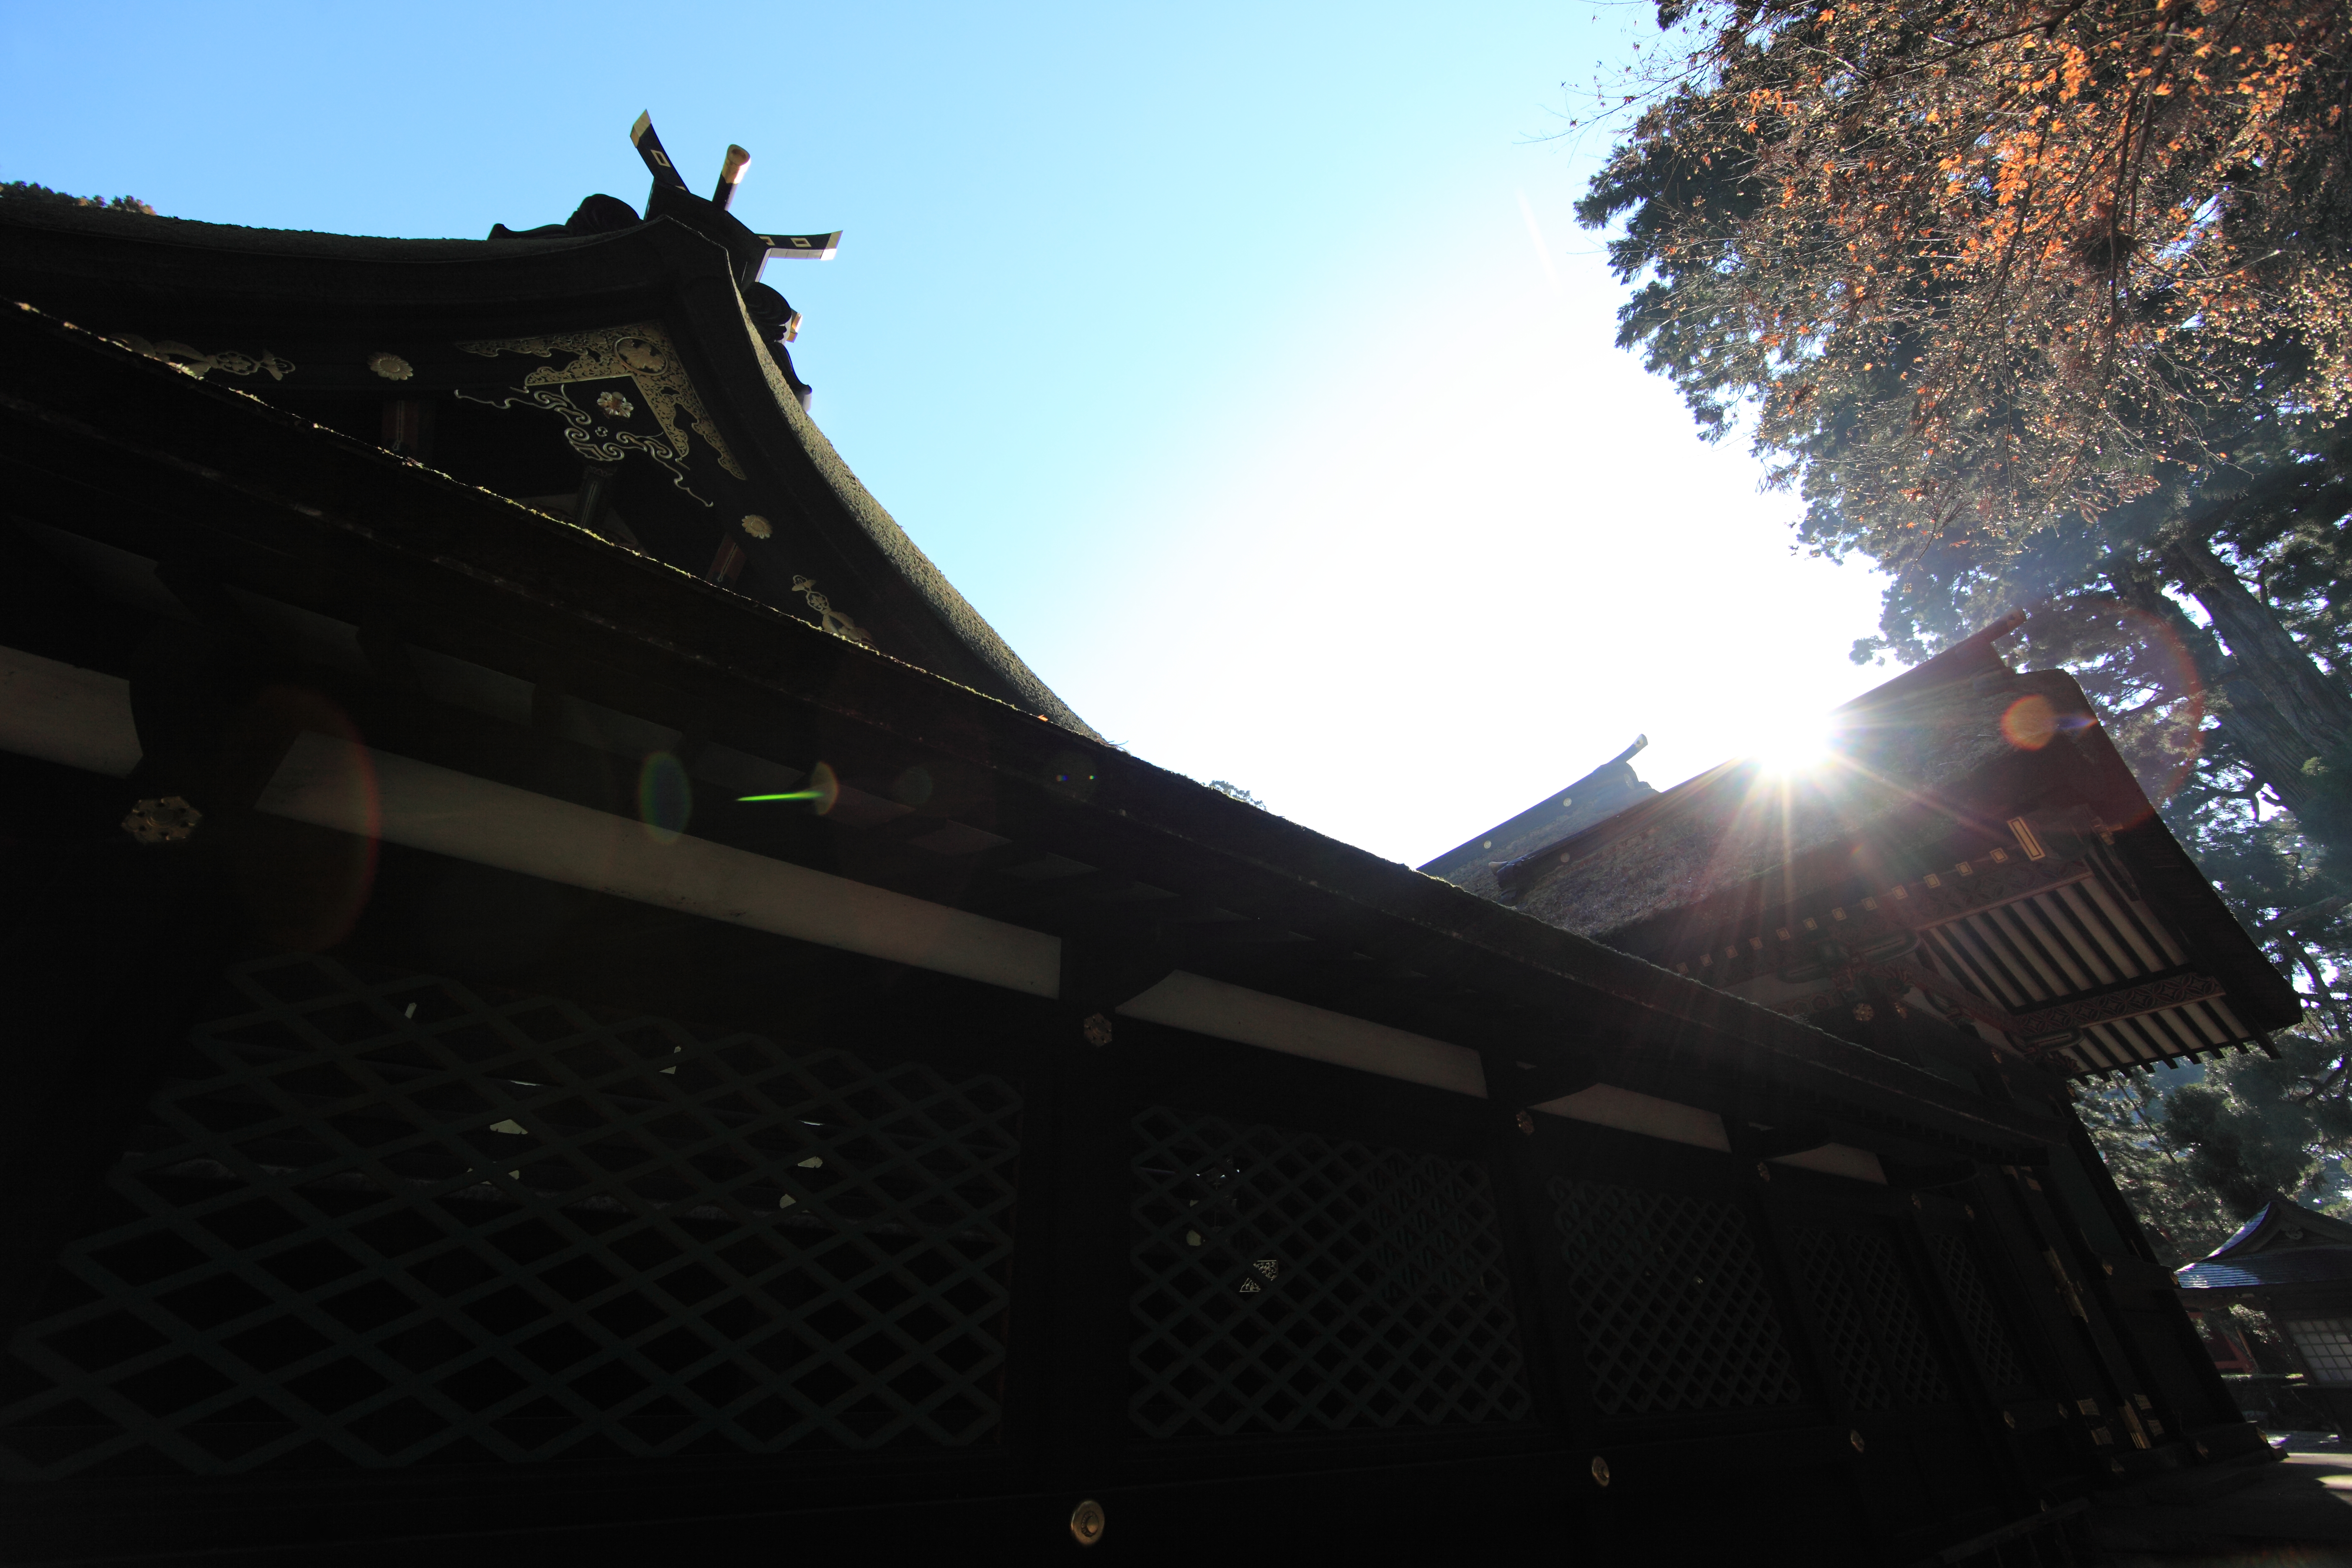
light, architecture, night, sunlight, evening, reflection, high, darkness, religious, japanese, shrine, 5d, style, hires, markii, hi, res, resolution, chiba, canonef14mmf28liiusm, katori